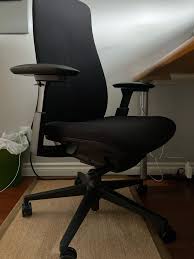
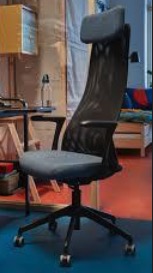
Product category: items_chair
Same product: no